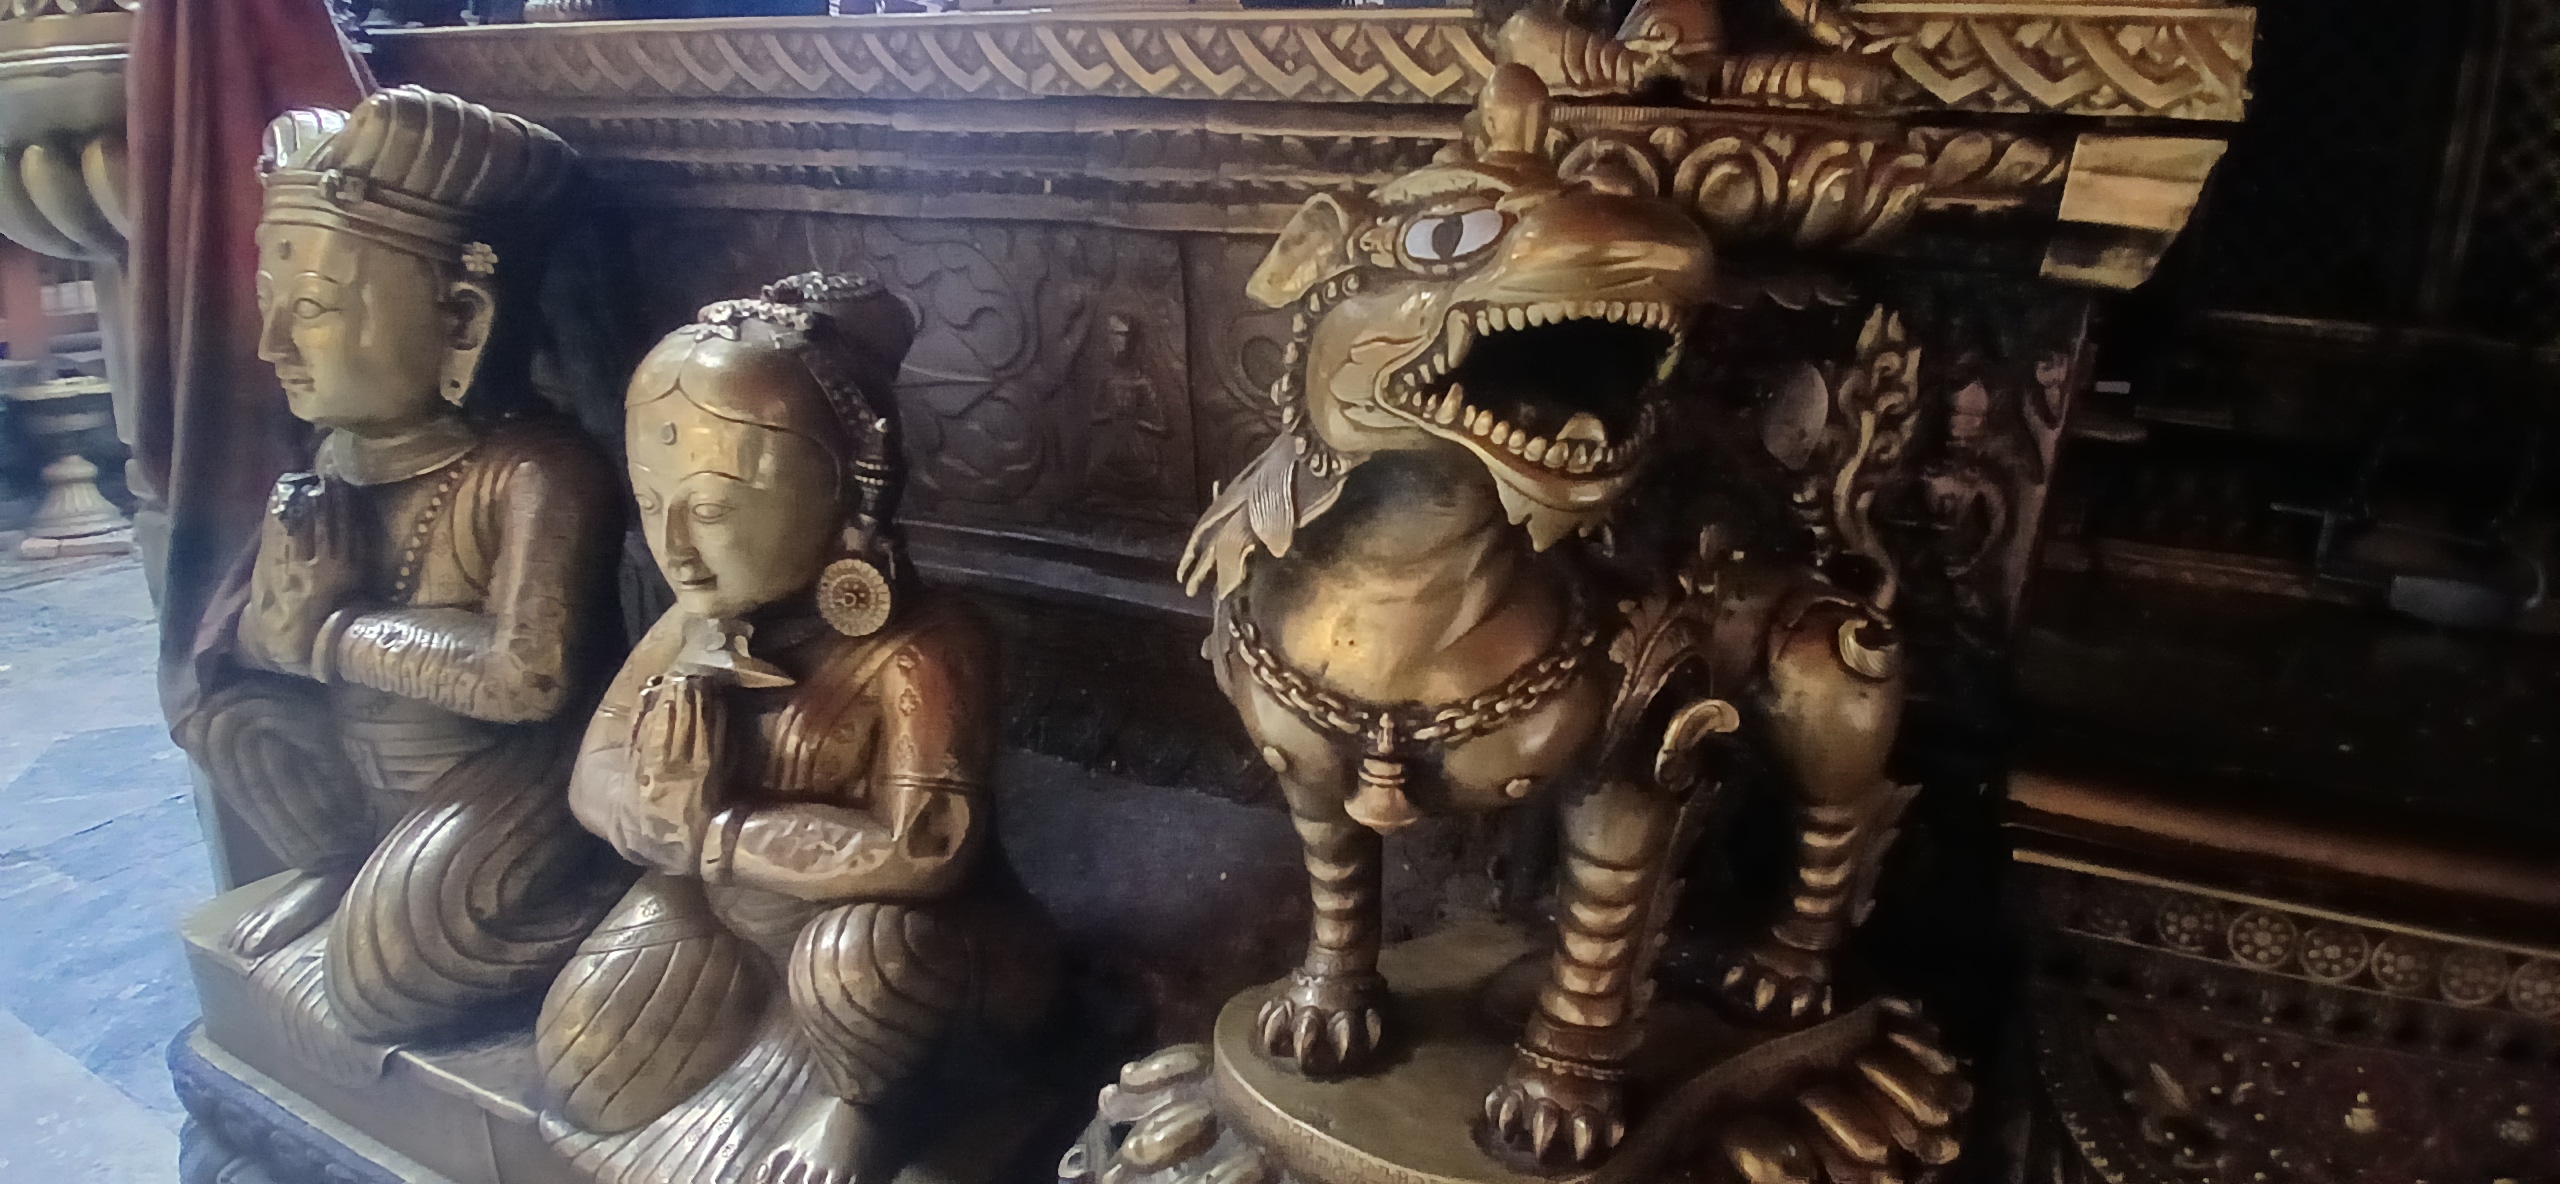
Heritage site: Hiranya_Varna_Mahavihar_Golden_Temple